Historiography in the Middle Ages

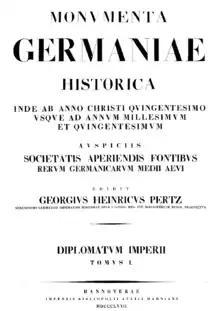
Title page of the first volume of Monumenta Germaniae Historica

In Spain, two "Crónicas Generales" (1344 and 1390) followed the tradition of Alfonso X. Alongside these, anonymous works flourished, most notably the "Chronicle of San Juan de la Peña", linked to the Aragonese court of Peter IV. Though the original Latin text (1369–1372) is lost, Catalan versions survive. The chronicle presents a legendary history beginning with Antiquity and the Visigoths, tracing the emergence of Aragon from Navarre. A related work, the "Navarrese Chronicle", was authored by García de Eugui, bishop of Bayonne. Initially a universal chronicle, it later incorporated Castilian sources and contemporary notes.